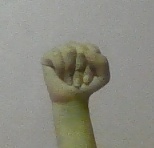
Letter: saad